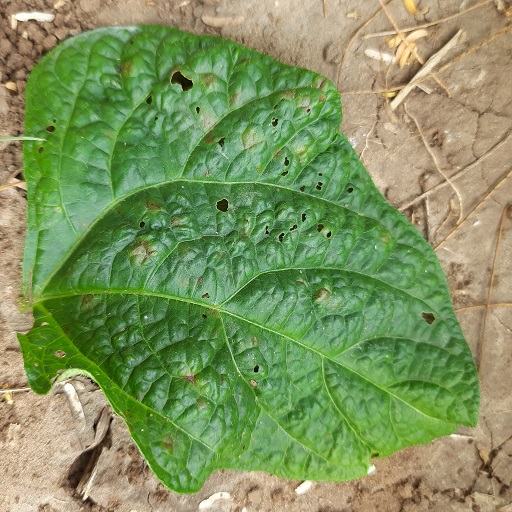
Label: Leaf Crinckle